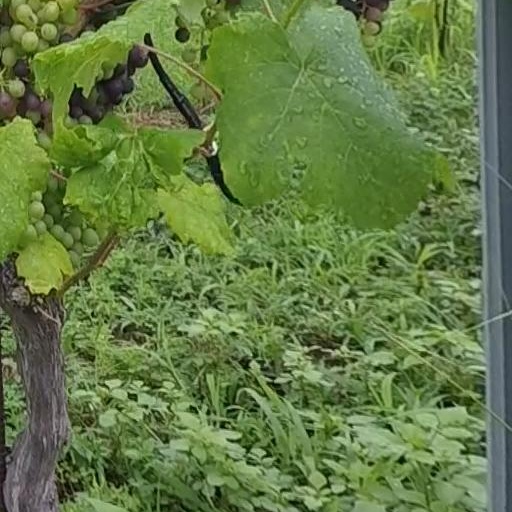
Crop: grape